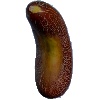
Label: Cucumber Ripe 1